Edgar Felix Bikeway

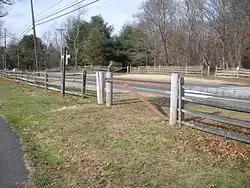
Trail crossing Atlantic Avenue

As of September 2011, Wall Township was seeking a $180,000 matching grant from Monmouth County to add a spur trail that would extend the Edgar Felix trail along Hospital Road to meet with the Allaire mountain biking trails. This new spur would begin where the current trail crosses Hospital road on its way to the main entrance of Allaire State Park. There is also a proposal to continue this new spur to the Howell Township border at a future date.